Battle of Labuan

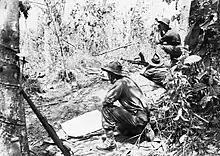
A 2/43rd Battalion Bren gun position

The 2/28th Battalion probed into the Pocket on 16 June. The previous day a 2/11th Commando Squadron patrol had reported that the track along Lyon Ridge would be passable by tanks if a bomb crater was filled, and on the morning of the 16th A Company from the 2/28th Battalion accompanied by a troop of three tanks and a bulldozer began to move south along it. After the bulldozer filled the crater, the force continued along Lyon Ridge but became pinned down by heavy fire from Japanese troops on Eastman Spur to the south-east of the ridge. One of the Australian tanks was damaged. A subsequent attempt by a section from the 2/11th Commando Squadron to advance towards Eastman Spur to the east of A Company was also beaten back, with two Australians killed and another wounded. A Company resumed its advance during the afternoon, supported by a new troop of tanks. The three tanks moved ahead of the infantry, and killed eight or ten Japanese personnel, but one was damaged by a bomb and another became bogged. By the end of the day, A Company had suffered five men killed and 23 wounded. Overall, 150 patients were admitted by the 24th Brigade's attached medical units during 16 June, which stretched their capacity.